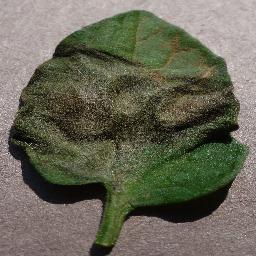
Label: Tomato___Late_blight